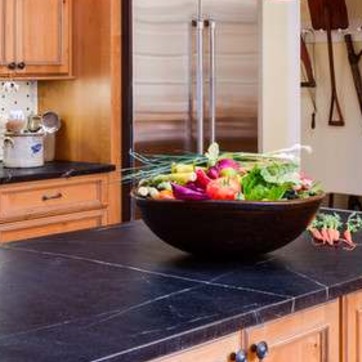
Material: food